Question: Please indicate a possible affordance area of the jump_skateboard that can be used for riding
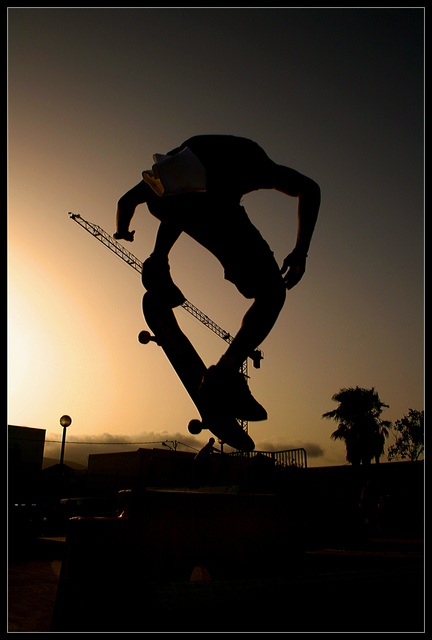
Answer: [131.643, 275.917, 262.31, 461.25]